DNA polymerase II

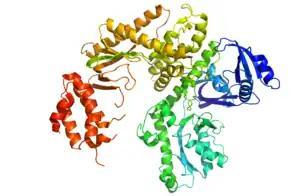
Crystal structure of DNA pol II (based on PDB entry 3K5M)

DNA polymerase II (also known as DNA Pol II or Pol II) is a prokaryotic DNA-dependent DNA polymerase encoded by the PolB gene.